Adriaen van Bloemen

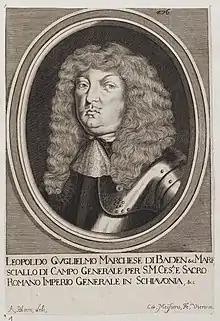
"Portrait of Leopold Wilhelm of Baden-Baden engraved by Cornelis Meyssens after design by van Bloemen"

The place and time of van Bloemen's death are not known. It is believed he died in Vienna in or after 1694. He is last recorded in Vienna on 30 January 1694, the date on which his wife died.